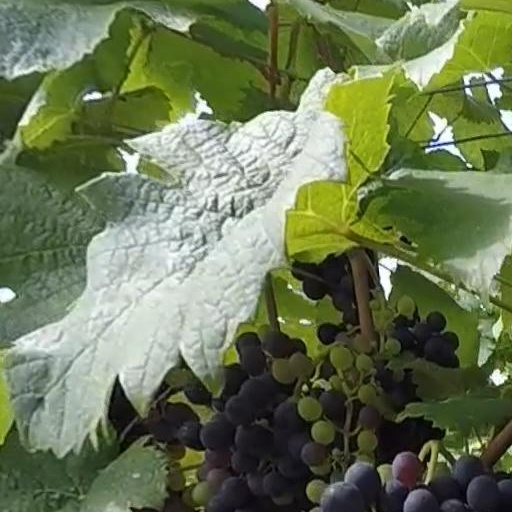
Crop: grape